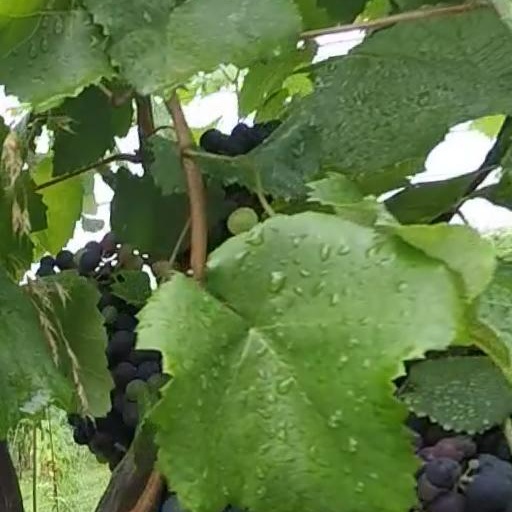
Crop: grape